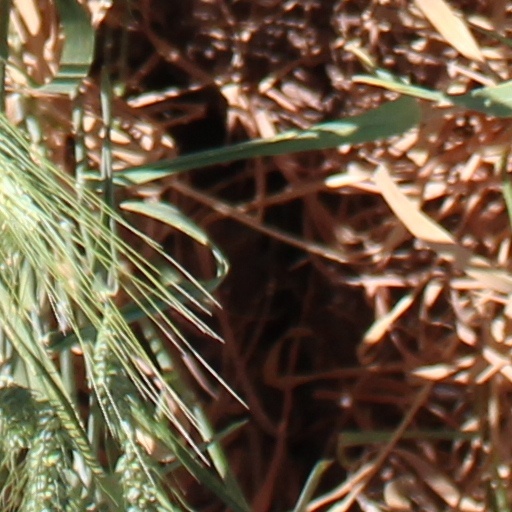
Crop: wheat